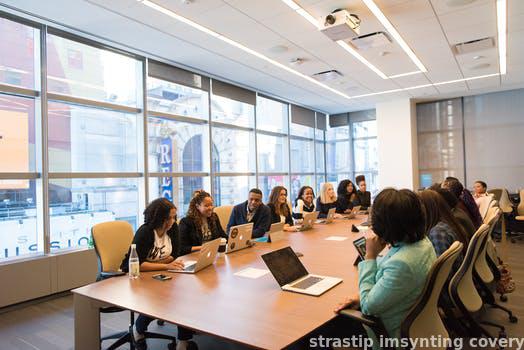
Label: Watermark